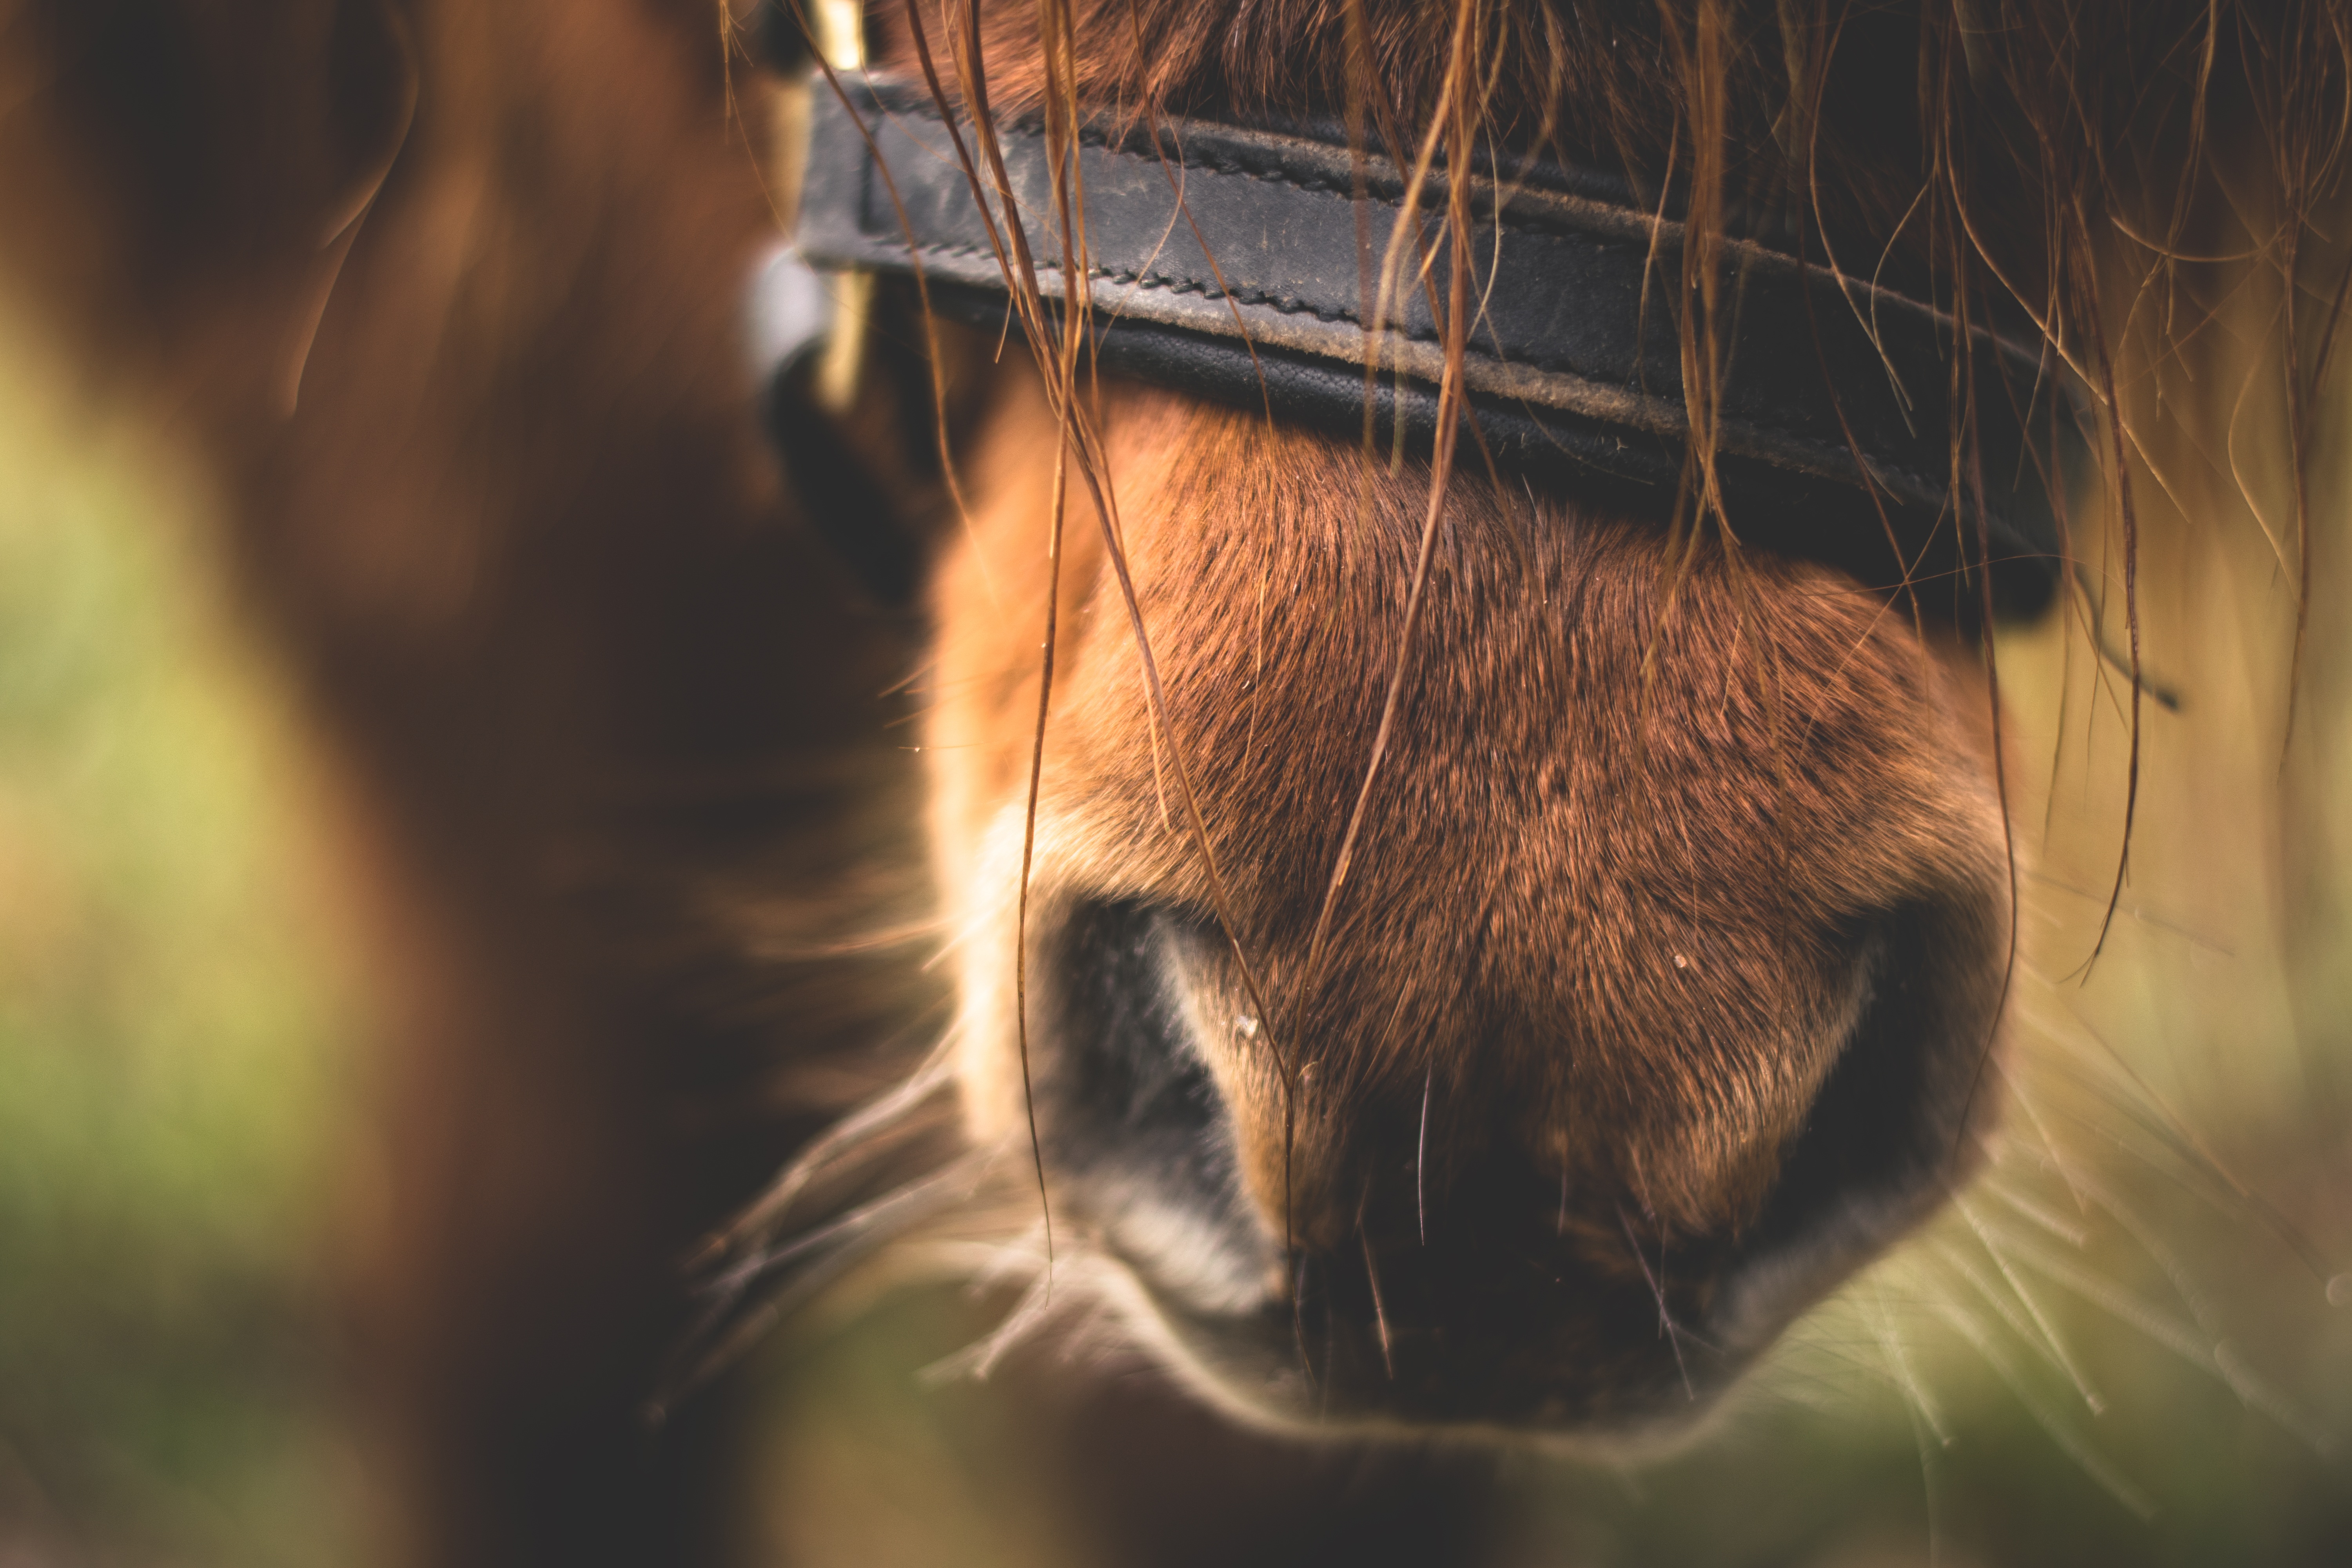
sweet, animal, cute, wildlife, pet, fur, livestock, horse, small, brown, mammal, mane, fauna, close up, nose, whiskers, pony, snout, furry, small horse breed, shetland pony